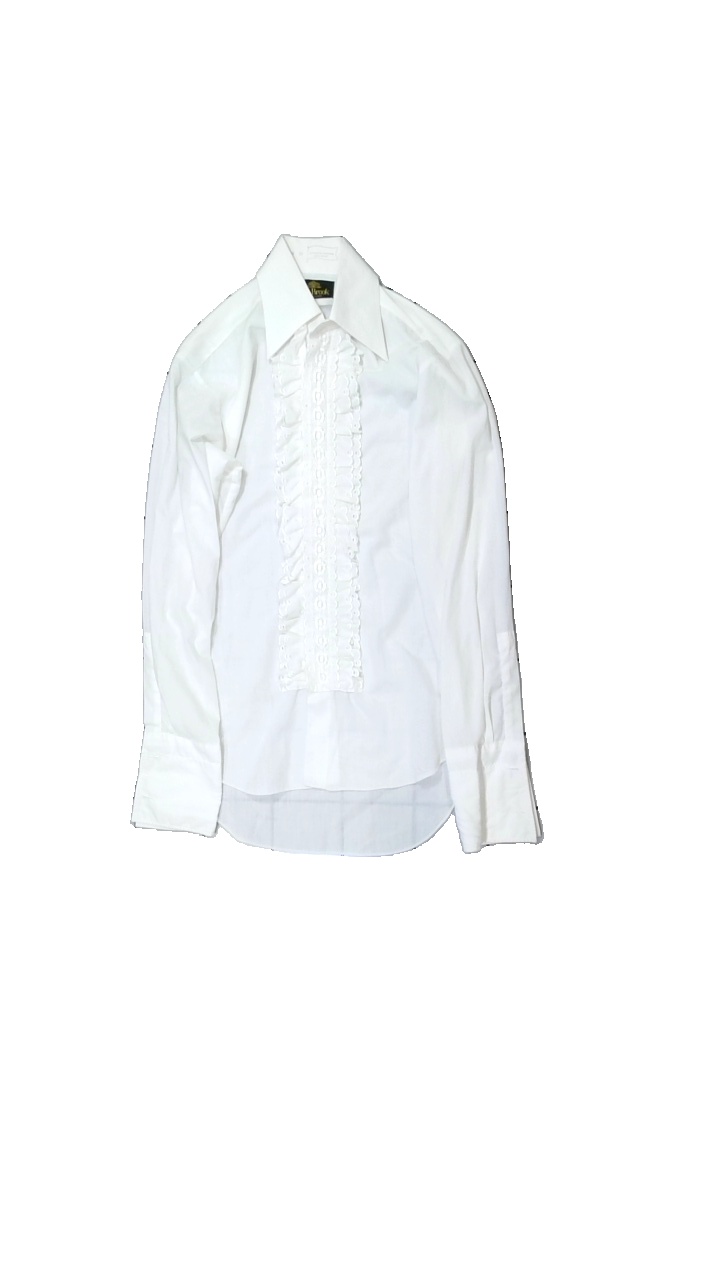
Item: Shirt (Ladies)
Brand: Rael Book
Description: Skjorta med spets
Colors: White
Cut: V-collar
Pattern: Lace
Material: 78% polyester 22% bomull
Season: All
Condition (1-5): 5
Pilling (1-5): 5
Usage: Reuse
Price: <50